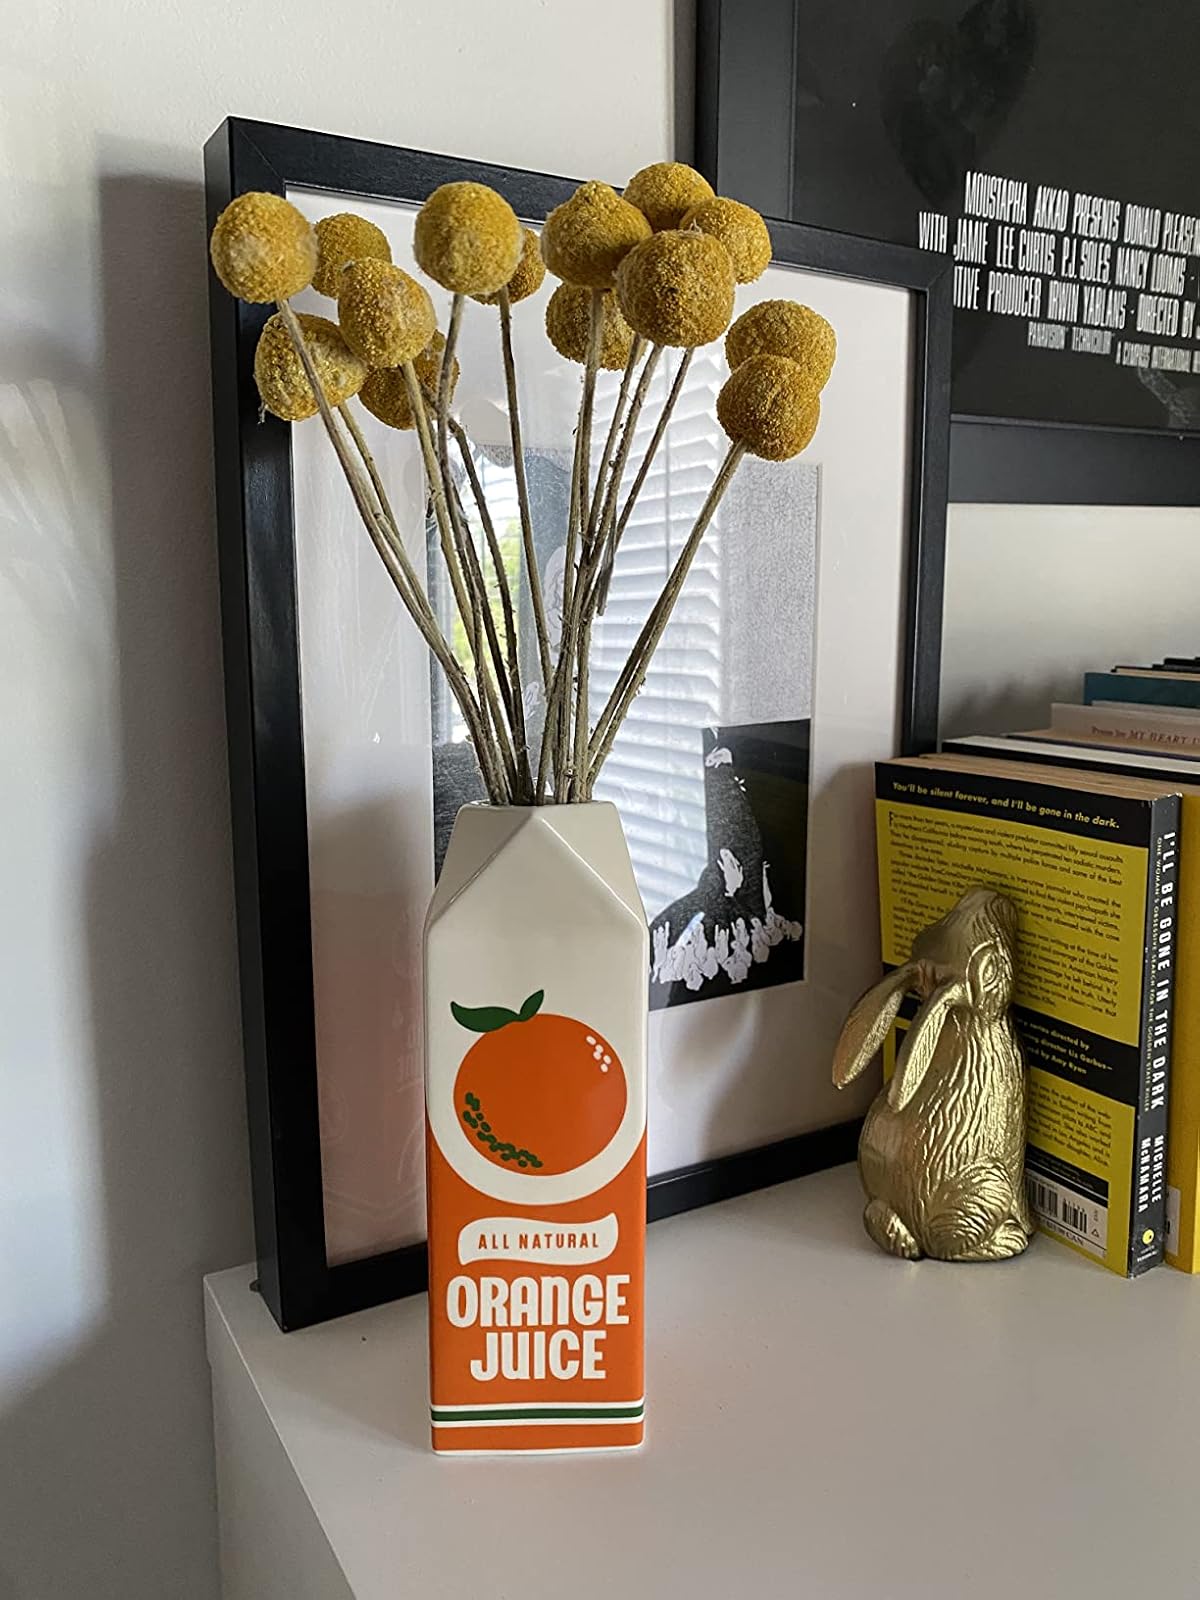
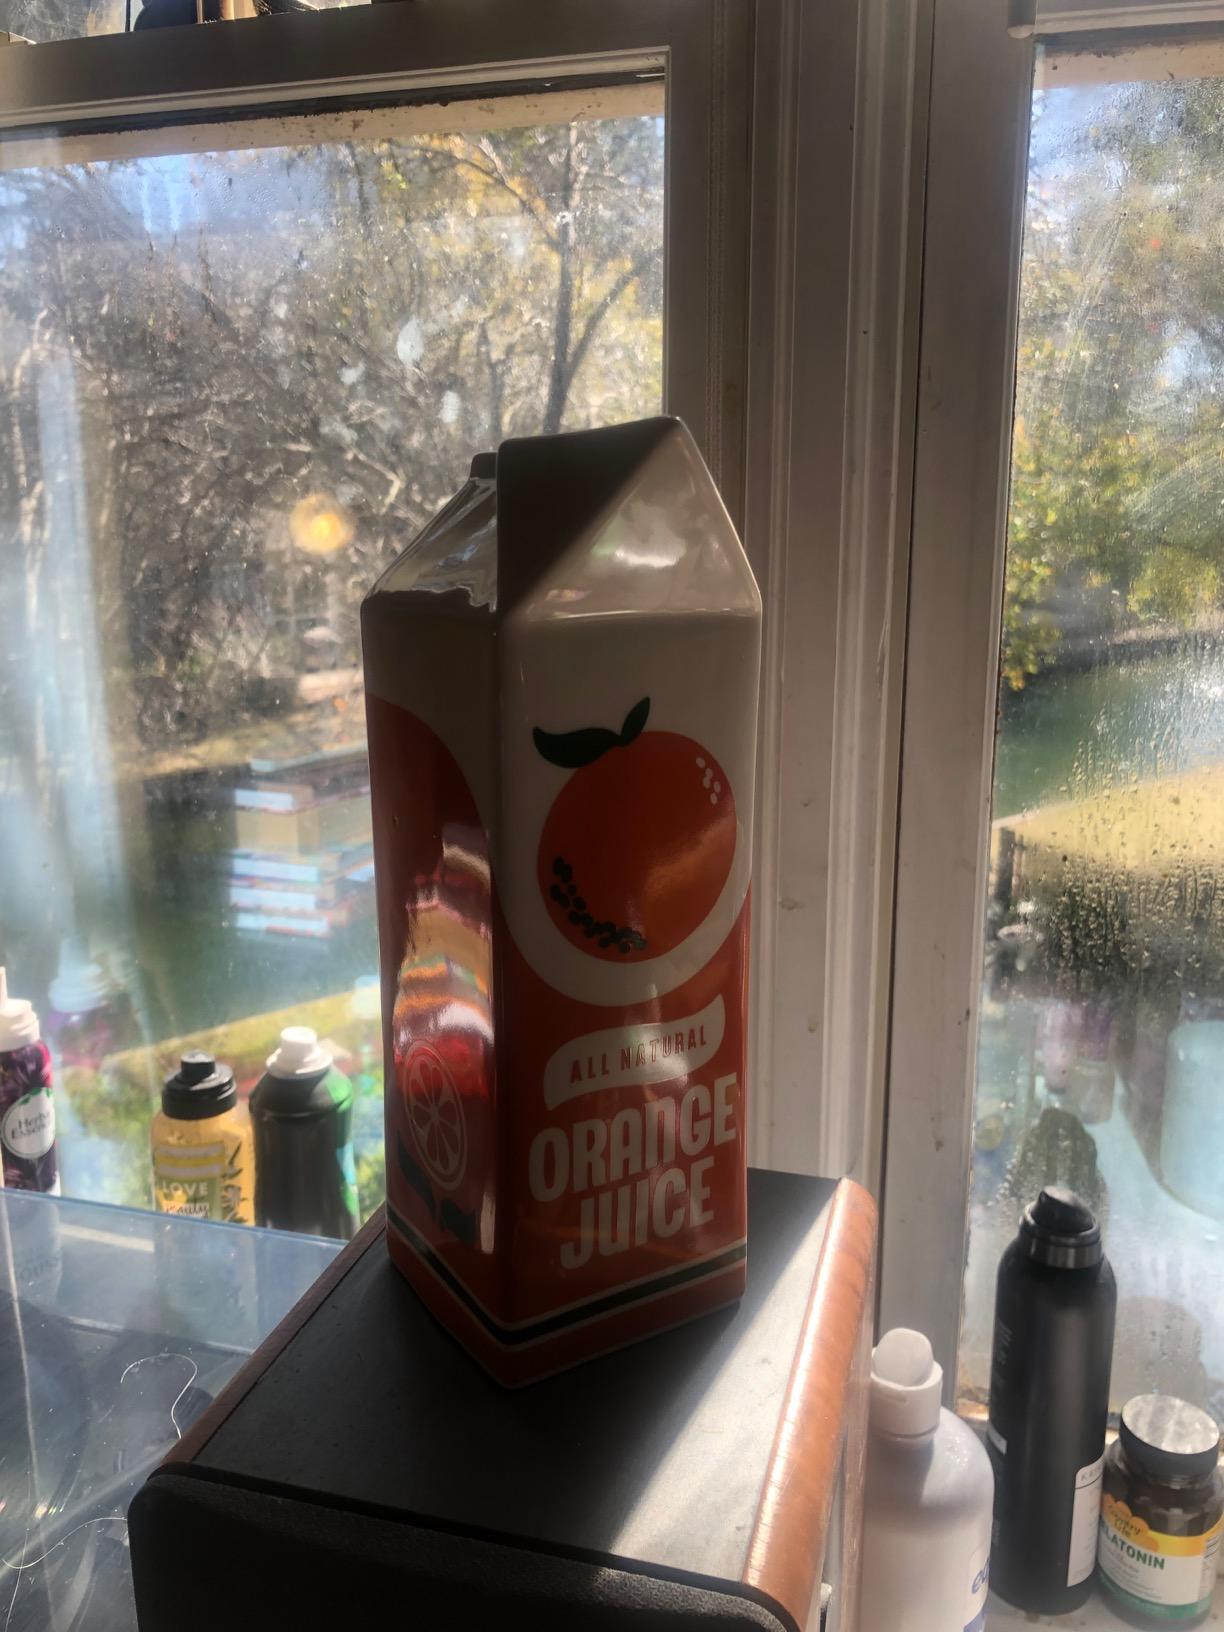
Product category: vase
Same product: yes